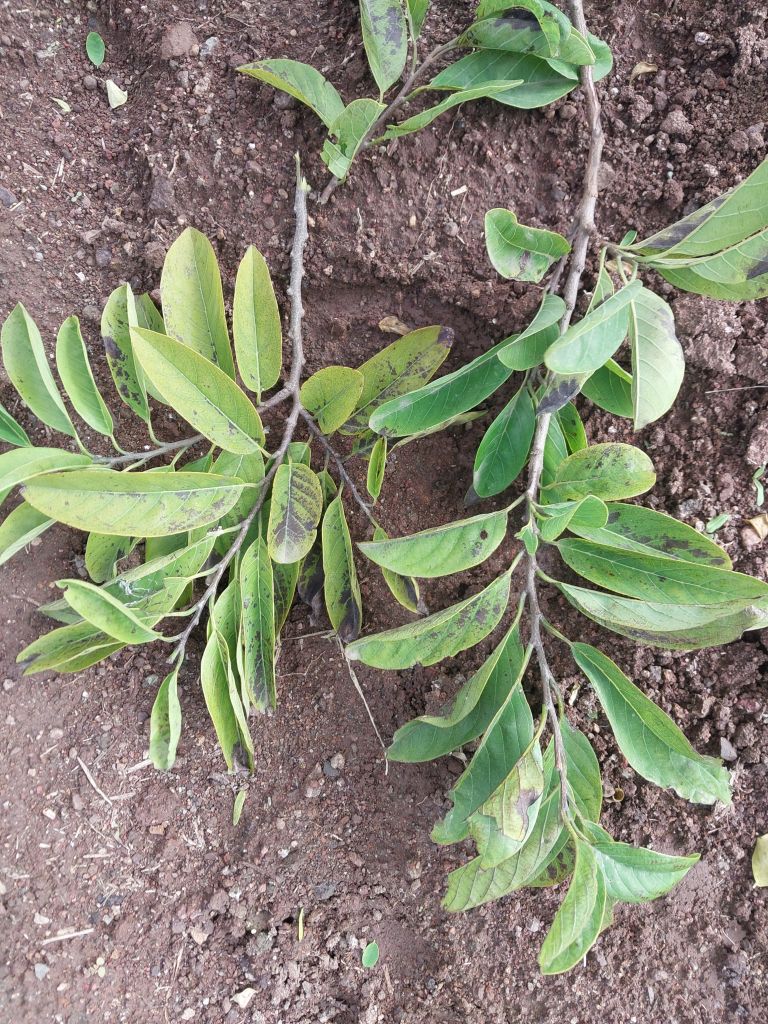
Disease label: Leaf spot on Leaves